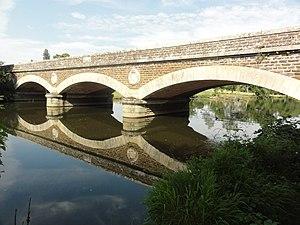
Saint-Aubin-de-Locquenay (Sarthe) pont de la Sarthe
Saint-Aubin-de-Locquenay est une commune française, située dans le département de la Sarthe en région Pays de la Loire, peuplée de 690 habitants.